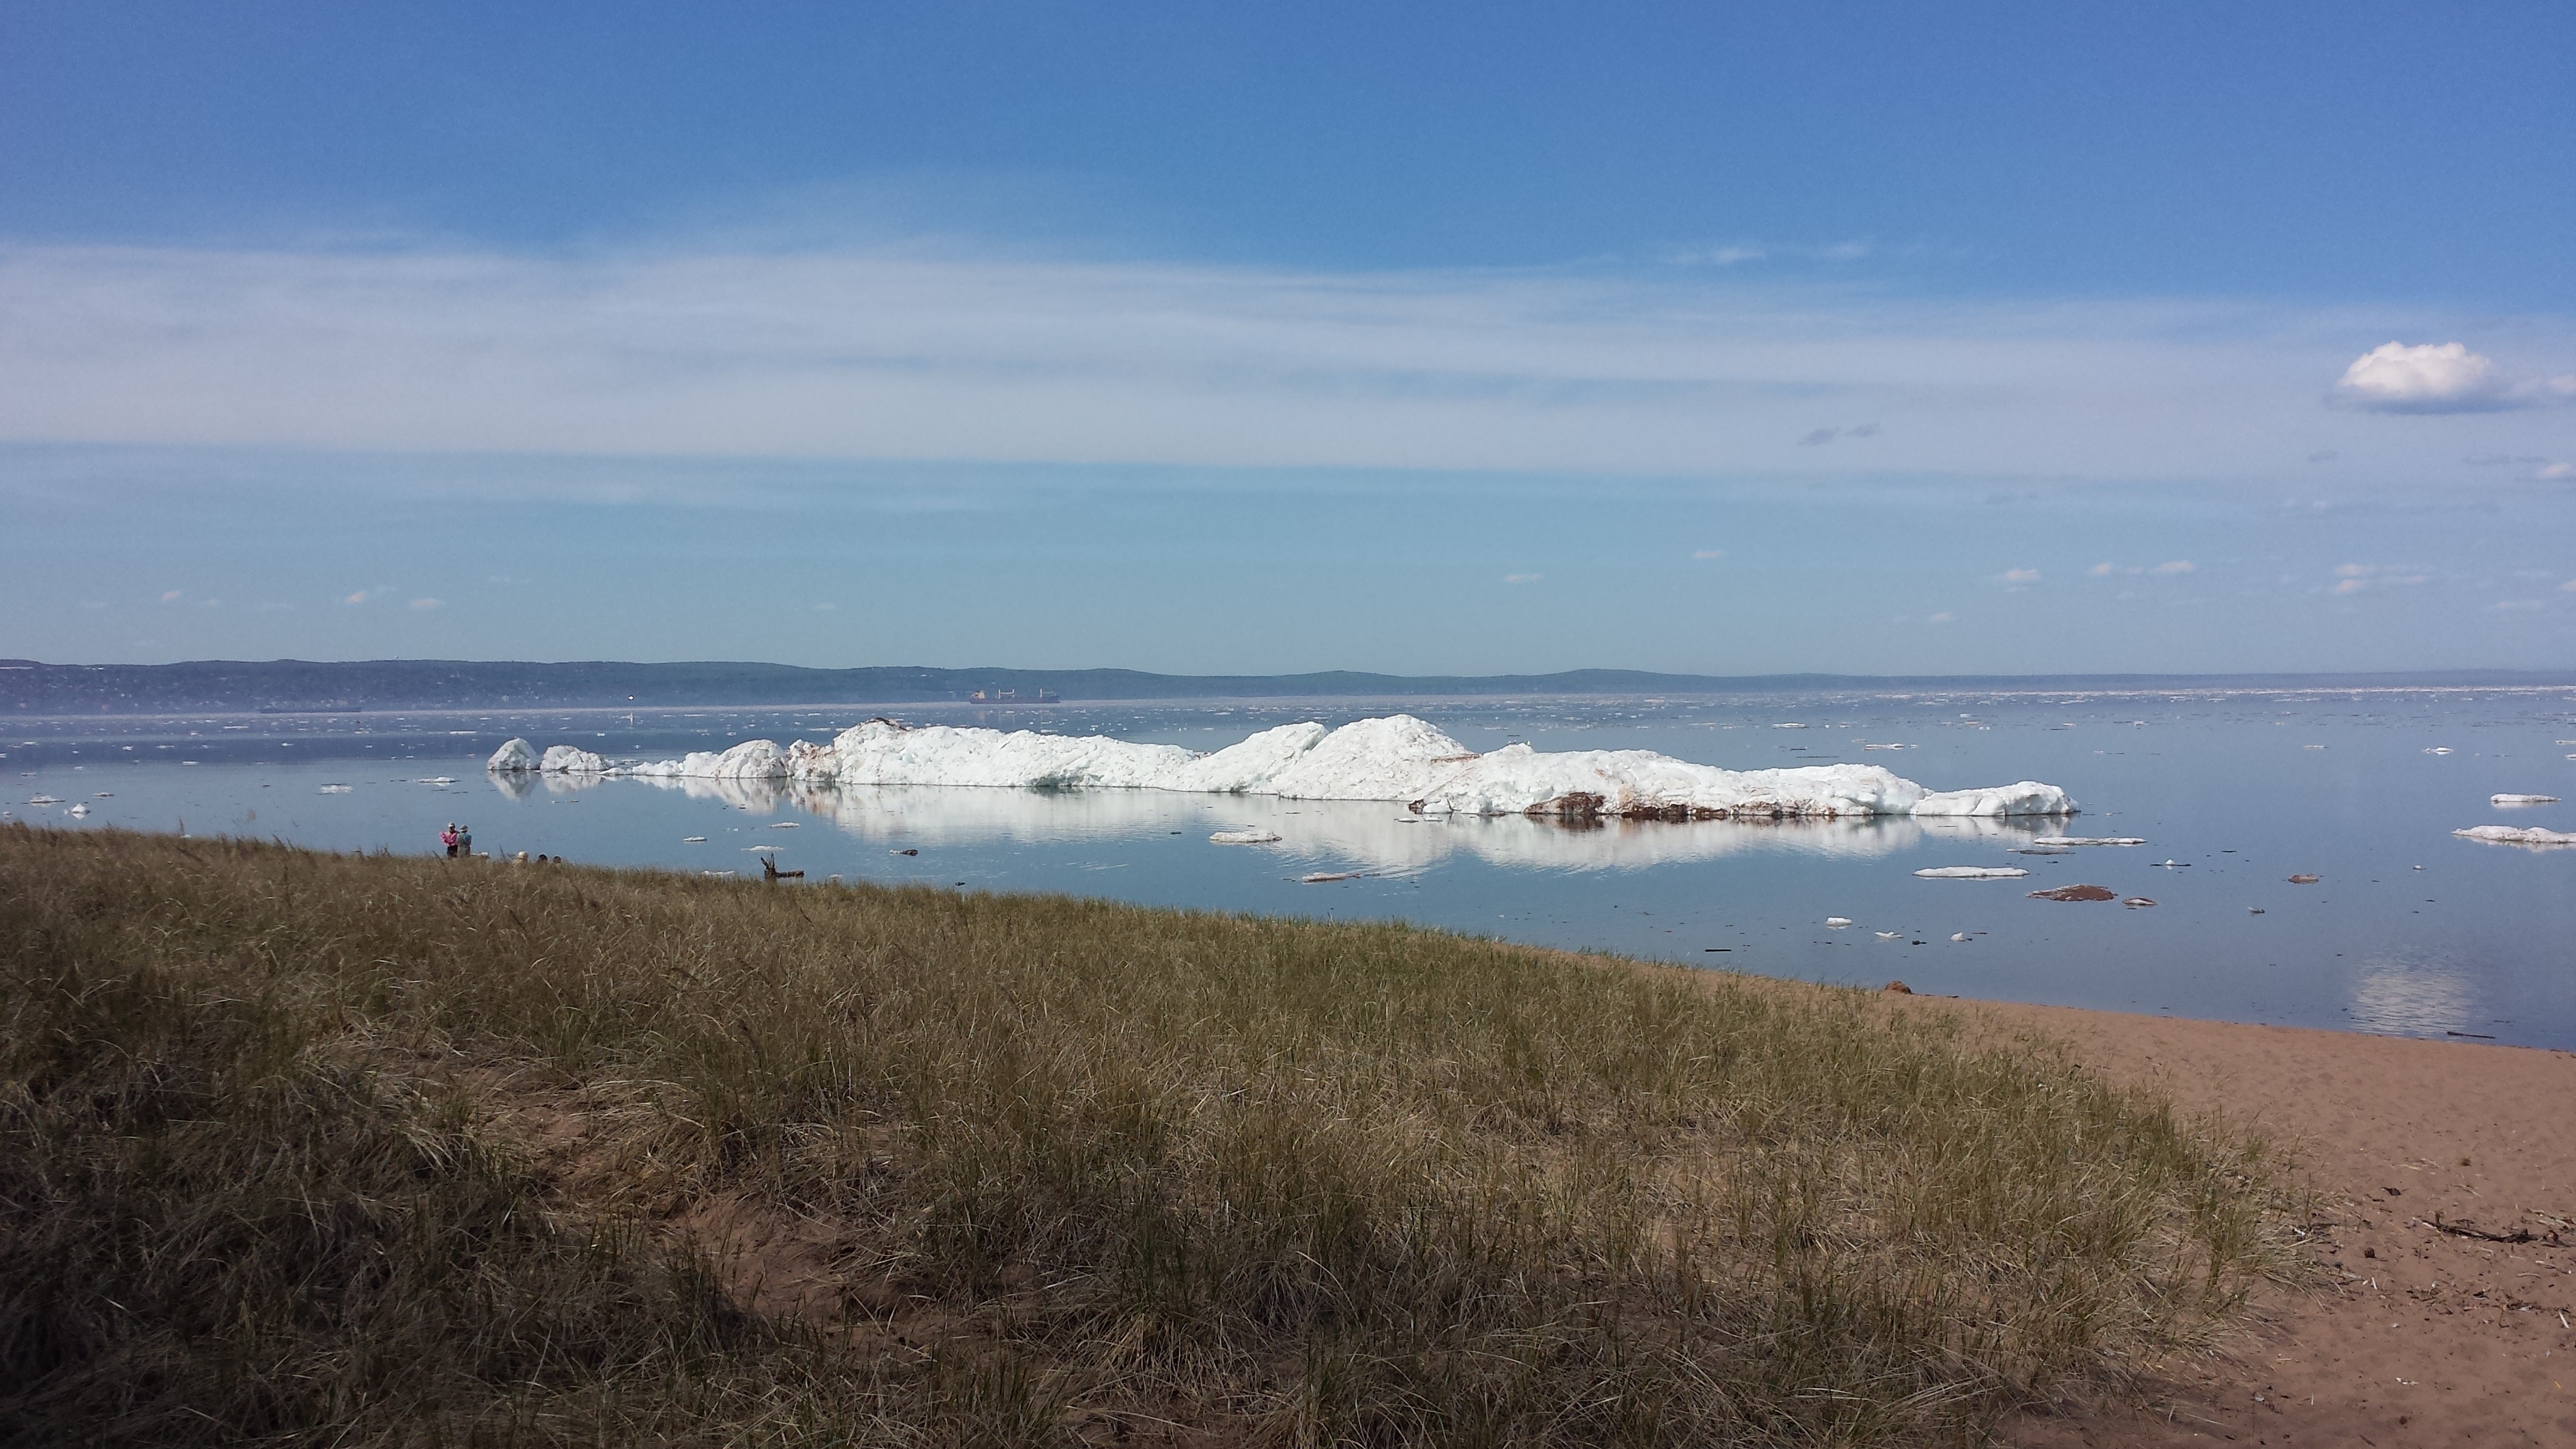
sea, coast, nature, ocean, horizon, shore, lake, summer, cliff, ice, bay, frozen, reservoir, arctic, terrain, wetland, loch, minnesota, superior, natural environment